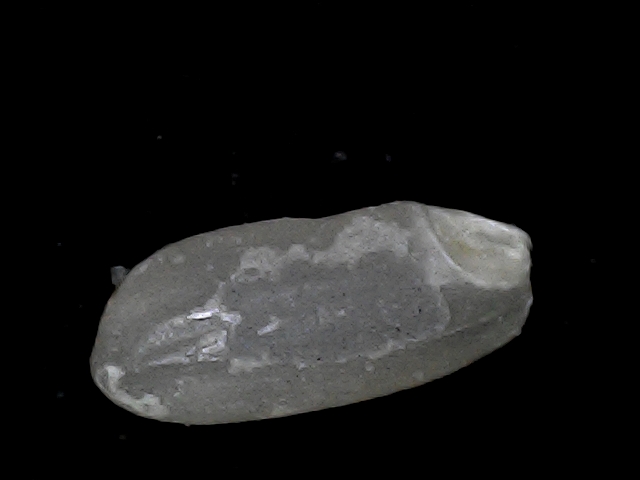
Rice variety: BD93